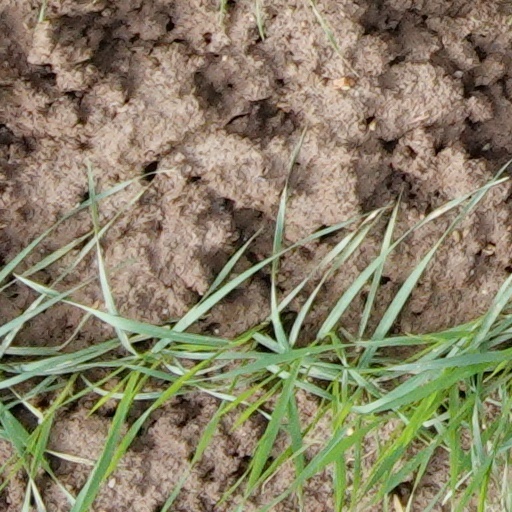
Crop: wheat